Hemiola

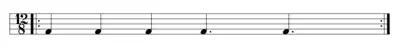
Horizontal hemiolaFile:Horizontal hemiola.mid

Peter Manuel, in the context of an analysis of the flamenco soleá song form, refers to the following figure as a "horizontal hemiola" or "sesquialtera" (which mistranslates as: "six that alters"). It is "a cliché of various Spanish and Latin American musics ... well established in Spain since the sixteenth century", a twelve-beat scheme with internal accents, consisting of a bar followed by one in , for a 3 + 3 + 2 + 2 + 2 pattern.